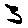
Label: 3